Peter Levy (presenter)

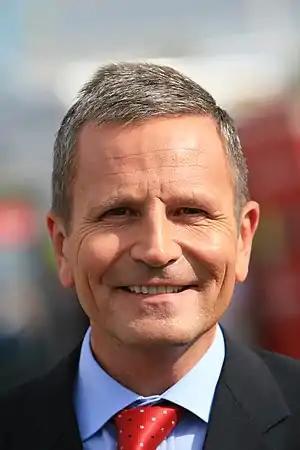
Peter Levy in 2007

Peter Levy (born 5 September 1955) is a BBC television and occasional radio presenter on BBC Radio Humberside. He previously worked in commercial radio.